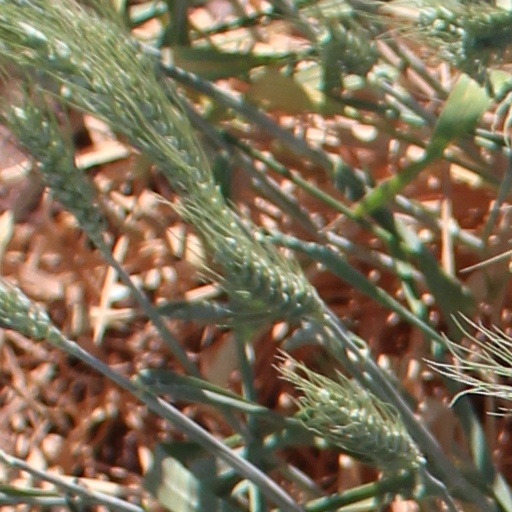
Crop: wheat